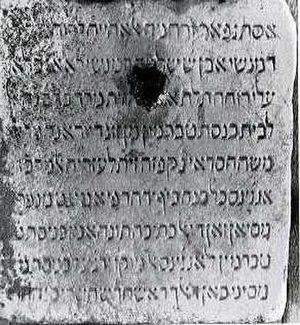
Pierre de la synagogue de Messine, ecroulée en 1908.